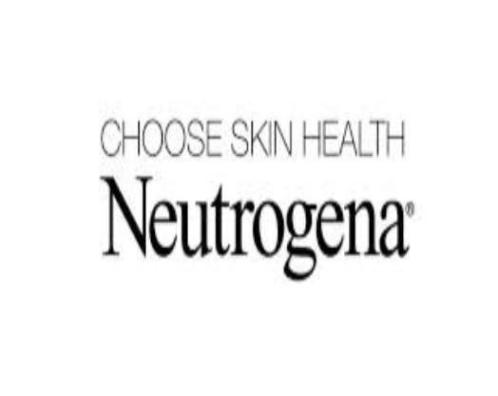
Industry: Necessities